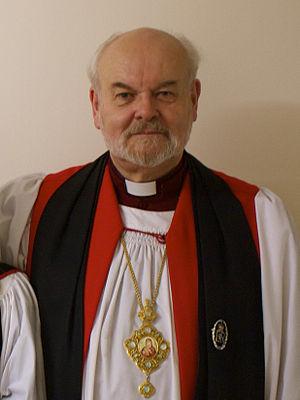
Richard Chartres est un ecclésiastique anglais de confession anglicane. Après avoir occupé la chaire de théologie du Gresham College de 1987 à 1992, il est devenu évêque de Stepney, suffragant du diocèse de Londres. De 1995 à 2017, il est évêque de Londres. Il occupe à ce titre le troisième rang dans la hiérarchie de l'Église d'Angleterre.